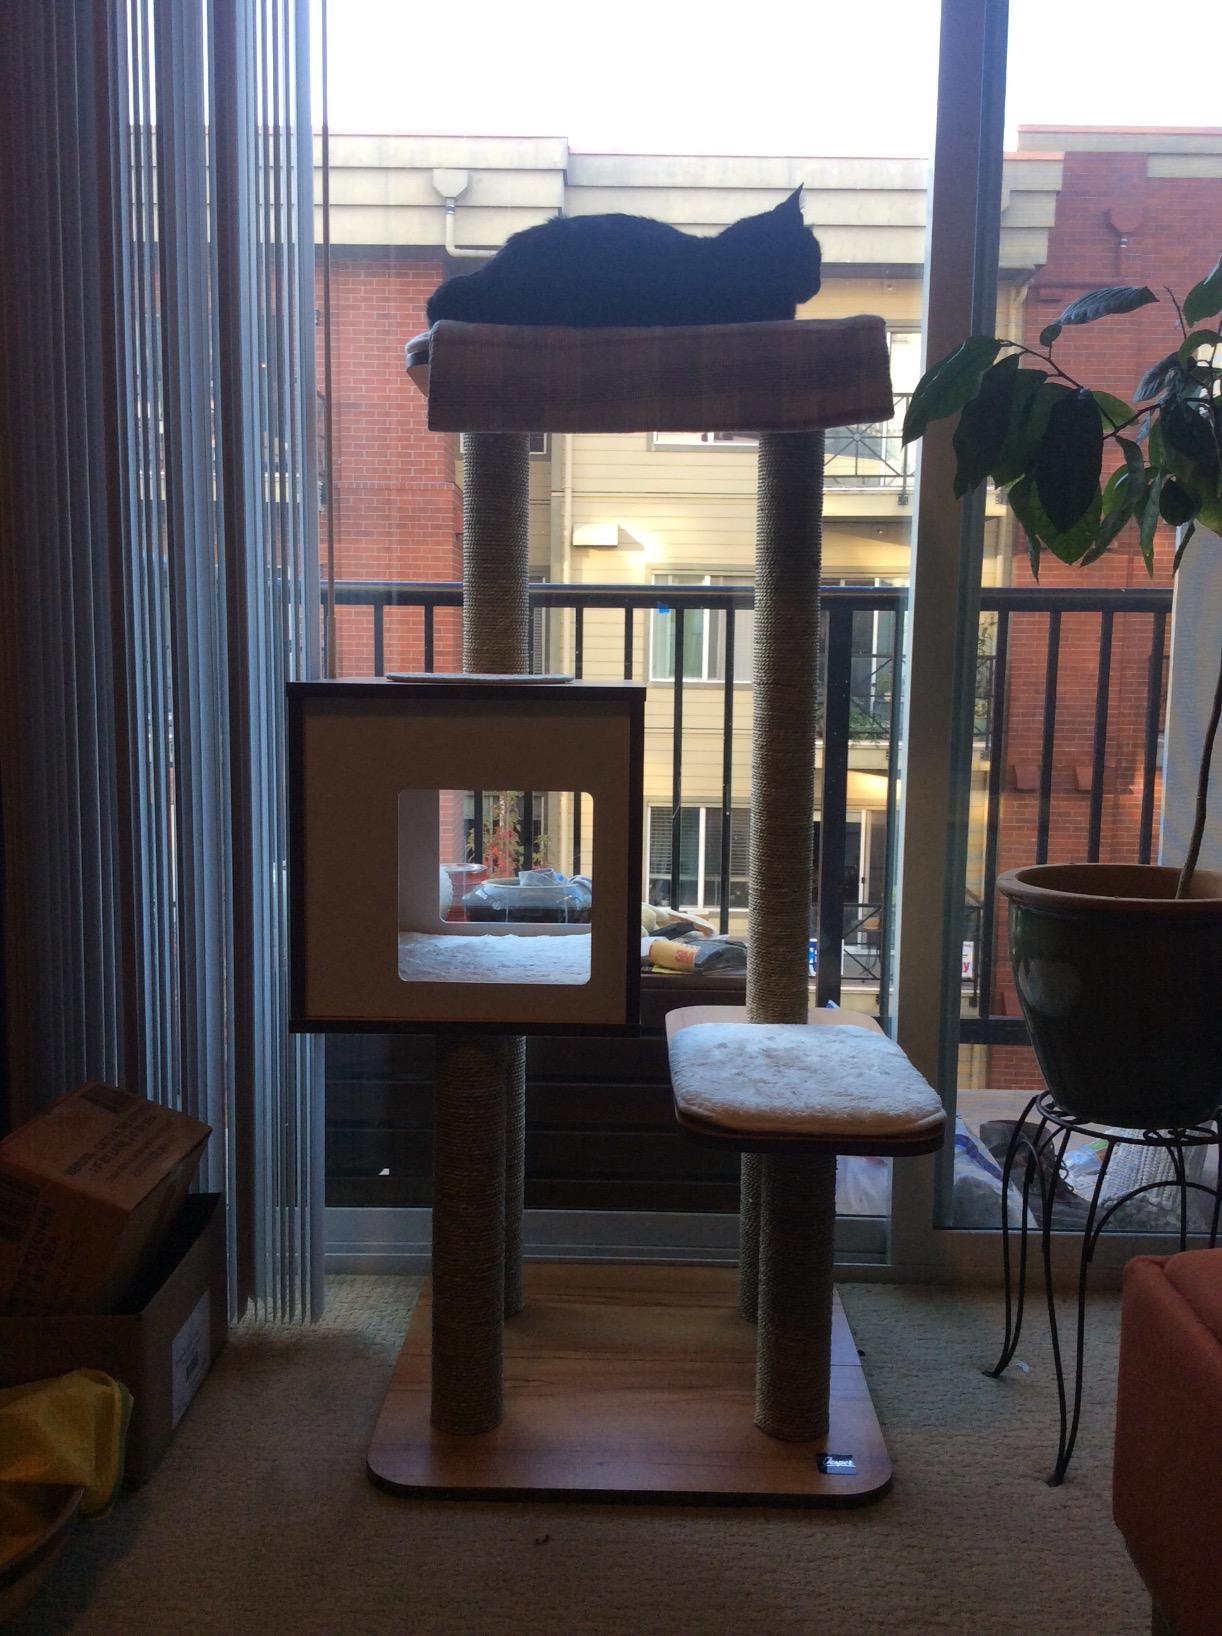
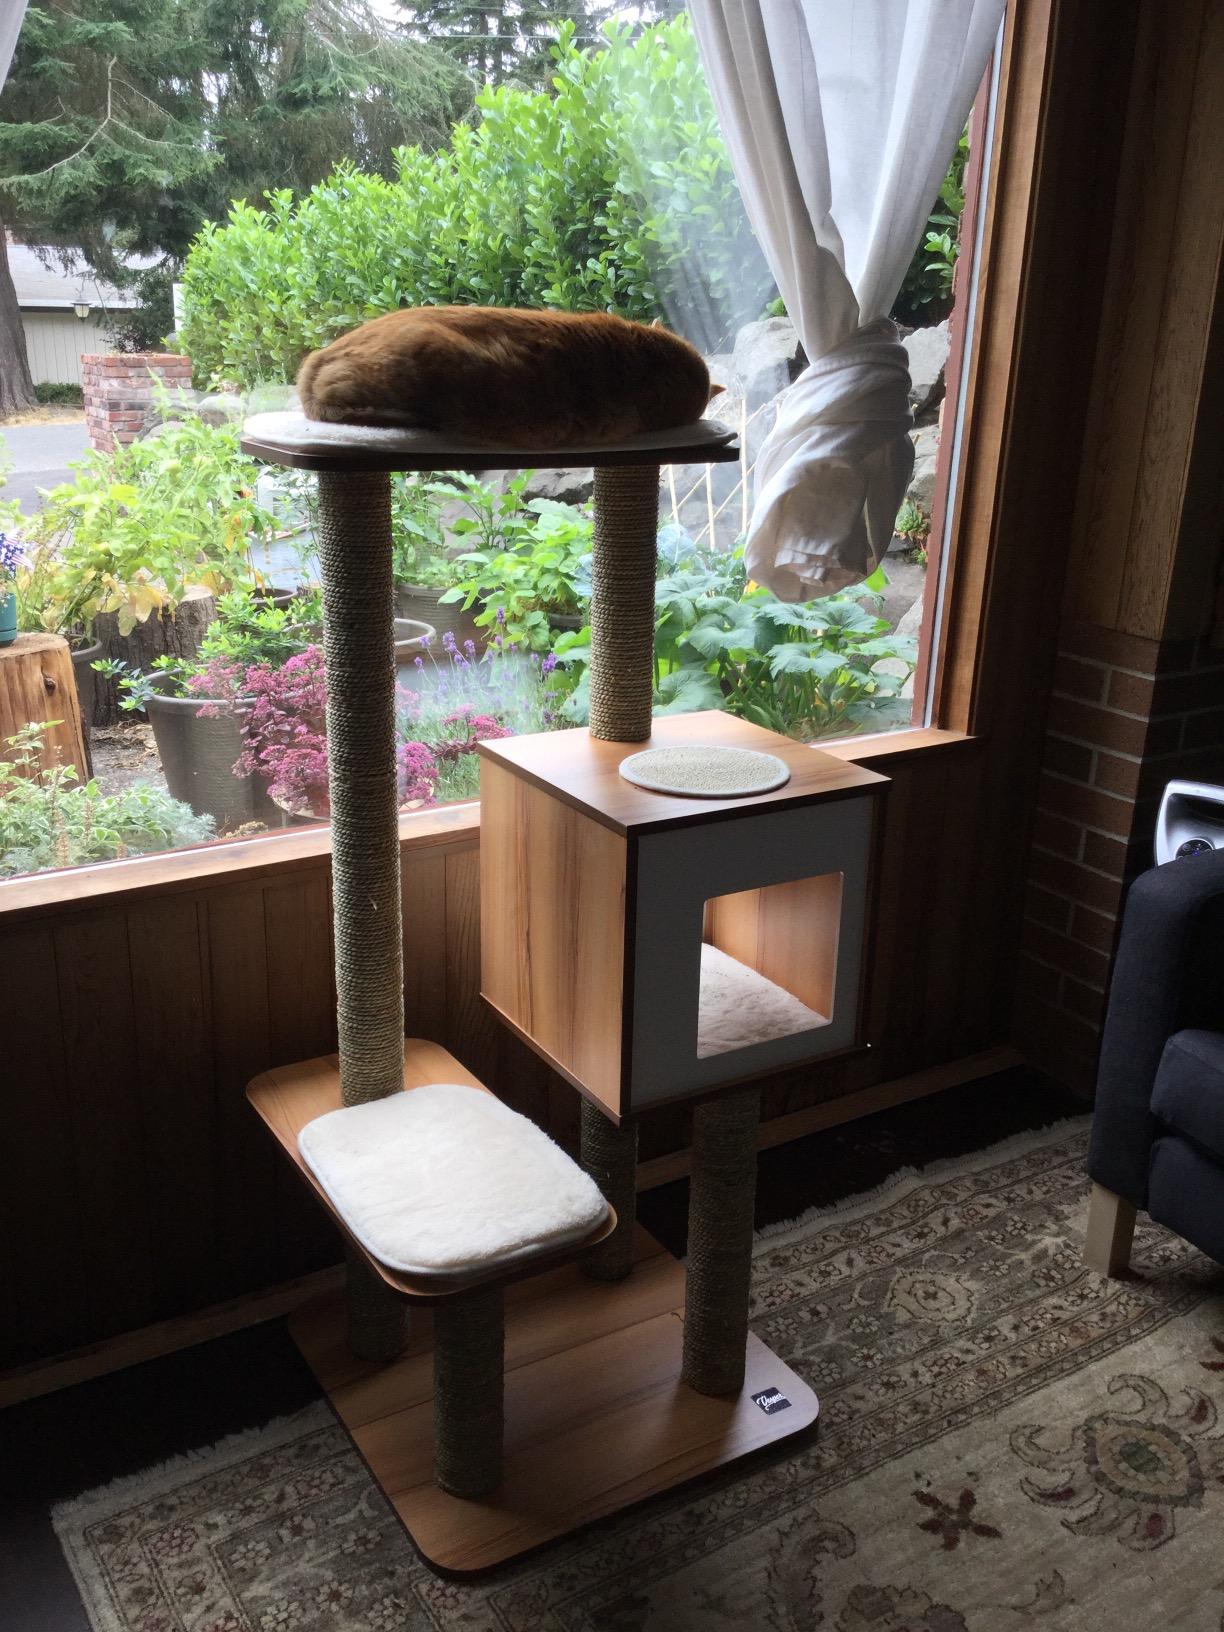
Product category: items_cat tree
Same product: yes